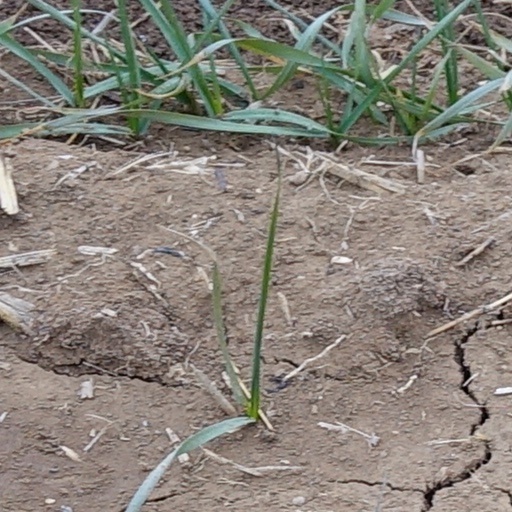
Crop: wheat